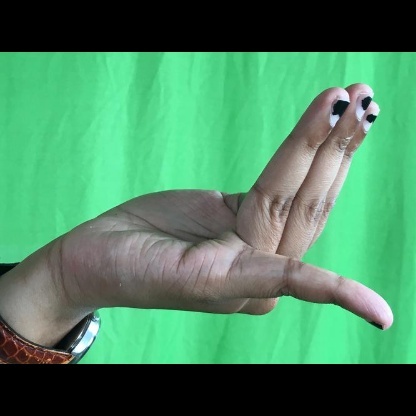
Mudra: Chaturam